Cooper T71

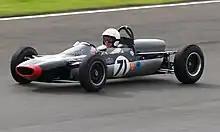
The T71/73 hybrid

The Cooper T71 is a Formula 2 car built by Cooper Cars in 1964. It used a Ford-Cosworth SCA engine, rated at . A hybrid version, called the T71/73, was a combination between the T71 F2 car, and the Cooper T73 F1 car.